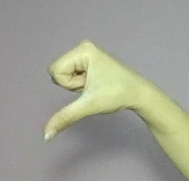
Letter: waw